Germanos Karavangelis

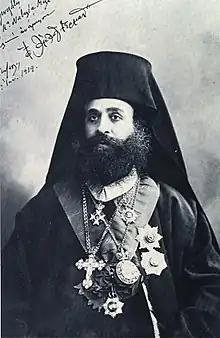
Karavangelis as the Metropolitan Bishop of Amaseia c. 1919

Germanos Karavangelis (also transliterated as "Yermanos" and "Karavaggelis" or "Karavagelis", 1866–1935) was known for his service as Metropolitan Bishop of Kastoria and later Amaseia, Pontus. He was a member of the Hellenic Macedonian Committee and functioned as one of the major coordinators of the Greek Struggle for Macedonia.